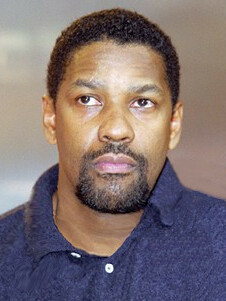
เดนเซล วอชิงตัน

| name = เดนเซล วอชิงตัน
| image = Denzel Washington cropped 02.jpg
| birthname = เดนเซล เฮย์ส วอชิงตัน จูเนียร์
| location = เมาธ์ เวอร์นอน ในนิวยอร์ก
| เครื่องดนตรี =
| ค่าย =
| ส่วนเกี่ยวข้อง =
| academyawards = นักแสดงนำฝ่ายชาย 2001 "Training Day"
นักแสดงสมทบฝ่ายชาย  1989 "Glory"
| goldenglobeawards = นักแสดงสมทบชายยอดเยี่ยม  1990 "Glory"
นักแสดงนำชายยอดเยี่ยม ประเภทดรามา  1999 "The Hurricane"
| ตุ๊กตาทอง =
| สุพรรณหงส์ =
| ชมรมวิจารณ์บันเทิง =
| โทรทัศน์ทองคำ =
| imdb_id = 0000243
เดนเซล เฮย์ส วอชิงตัน จูเนียร์ () เกิดเมื่อวันที่ 28 ธันวาคม ค.ศ. 1954 เจ้าของรางวัลออสการ์สองครั้ง และผู้ชนะจากรางวัลลูกโลกทองคำ เป็นนักแสดง ผู้กำกับชาวอเมริกัน เขาเริ่มเป็นที่รู้จักเมื่อเขารับบทเป็น โรเบิร์ต แมคคอลล์ จากภาพยนตร์ชุดเรื่อง"มัจจุราชไร้เงา"
== ประวัติ ==
เดนเซล วอชิงตันเกิดที่ เมาธ์ เวอร์นอนในนิวยอร์ก เมื่อปี 1954 บิดาเป็นนักบวชในโปรเตสแตนต์#นิกายเพนเทคอสต์|นิกายเพนเทคอสต์ และเป็นเจ้าหน้าที่ในสำนักงานประปาของนครนิวยอร์ก ส่วนมารดาเป็นผู้ประกอบการสถานเสริมความงาม เมื่ออายุได้ 14 ปี เขาถูกส่งไปเรียนโรงเรียนประจำ ในขณะที่พ่อและแม่เขากำลังมีปัญหากัน สุดท้ายก็หย่าร้างกันในที่สุด เขาเข้ามหาวิทยาลัยที่มหาวิทยาลัยฟอร์ดแฮม โดยมีเป้าหมายที่จะเรียนด้านหนังสือพิมพ์ แต่เขาก็ได้มีโอกาสร่วมทำละครของนักศึกษา และทำให้เขาเกิดชื่นชอบงานด้านนั้น จนหันมายึดเป็นอาชีพในเวลาต่อมา และเขาก็รับทุนจากสถาบันอเมริกัน คอนเซอร์เวทอรี เธียเตอร์ ในซานฟรานซิสโก โดยได้แสดงอยู่ 1 ปี จึงเริ่มต้นยึดการแสดงเป็นอาชีพหลัก
เขาก้าวสู่วงการบันเทิงจากละครเวทีเรื่อง "เช็กสเปียร์ อิน เดอะ ปาร์ก" ตามด้วยละครบรอดเวย์หลายเรื่อง ฮอลลีวู้ดค้นพบวอชิงตันเมื่อเขาได้รับการคัดเลือกให้เล่นภาพยนตร์ที่แพร่ภาพทางโทรทัศน์ในปี 1979 เรื่อง "Flesh and Blood" แต่การแสดงในละครเวที "A Soldiers Play" ก็เข้าตาผู้อำนวยการสร้างซีรีส์โทรทัศน์เรื่อง "St. Elsewhere" ทางเอ็นบีซี
เขาแสดงภาพยนตร์เรื่องแรกคือ "Carbon Copy" จากนั้นเขาก็เริ่มชื่อเสียง เมื่อเขาได้รับบทเป็น Dr Phillip Chandler ในละครชีวิตทางโทรทัศน์เรื่อง "St. Elsewhere" และต่อมา ได้รับการเสนอชื่อเข้าชิงรางวัลออสการ์ จากบทของ Steve Biko นักต่อสู้เพื่ออิสรภาพชาวแอฟริกาใต้ ในภาพยนตร์ของ Richard Attenborough เรื่อง "Cry Freedom" จนเขามาได้รับรางวัลออสการ์ในบททาสจากภาพยนตร์เรื่อง "Glory" และในปี 1990 เขาแสดงในภาพยนตร์เรื่อง "Mo’ Better Blues" และต่อด้วยเรื่อง "Malcom X" และ "He Got Game" ซึ่งเป็นเรื่องที่ได้เข้าชิงรางวัลออสการ์หลายรางวัล จากนั้นก็ได้รับบทเป็นทนายในเรื่อง "Philadelphia" ตามด้วย "Crimson Tide" และ "Devil in a Blue Dress" ซึ่งเป็นภาพยนตร์เรื่องแรกของบริษัทสร้างภาพยนตร์ของเขาเองชื่อ Mundy Lane Entertainment
เดือนพฤศจิกายน ปี 1999 นำแสดงในภาพยนตร์ "The Bone Collector" เกี่ยวกับการล่าตัวฆาตกรต่อเนื่องร่วมกับ แองเจลิน่า โจลี่ ต่อมาปี 2000 นำแสดงในภาพยนตร์ "Remember the Titans" กวาดรายได้ในสหรัฐ 115 ล้านดอลลาร์ และช่วงต้นปีเดียวกันนั้นเขานำแสดงในภาพยนตร์ "The Hurricane" และได้รับรางวัลลูกโลกทองคำสาขานักแสดงนำชายยอดเยี่ยม และได้รับการเสนอชื่อชิงออสการ์อีกครั้งในบท รูบิน เฮอร์ริเคน คาร์เตอร์
จนในปี 2001 เขาได้รับรางวัลออสการ์นักแสดงนำชายยอดเยี่ยมใน "Training Day" ในบทตำรวจลอสแอนเจลิสมือเก๋าผู้สอนงานให้ตำรวจยาเสพติดหน้าใหม่(รับบทโดย อีธาน ฮอว์ก) ในวันแรกที่เขาทำงาน และในปี 2002 ได้แสดงในแสดงภาพยนตร์ John Q จากนั้นก็มีผลงานกำกับภาพยนตร์เรื่องแรก "Antwone Fisher" ที่สร้างขึ้นจากชีวิตจริงเรื่องราวของ ฟิชเชอร์ กะลาสีหนุ่มผู้มีปัญหาทางจิต (รับบทโดย ดีเรค ลุค) ภาพยนตร์เรื่องนี้ได้รับเสียงวิจารณ์ชื่นชมและได้รับรางวัลอีกหลายรางวัล
ปี 2003 ได้แสดงภาพยนตร์ "Out Of Time" ในหนังทริลเลอร์ปริศนาฆาตกรรมกับบทหัวหน้าตำรวจฟลอริดาผู้ต้องไขปริศนาคดีฆาตกรรมซับซ้อนซ่อนเงื่อนก่อนตัวเขาเองจะตกเป็นผู้ต้องสงสัยเสียเอง ต่อมาในปี 2004 ร่วมงานกับผู้กำกับภาพยนตร์ โทนี สก็อต ใน "Man On Fire" ในบทอดีตทหารเรือที่ได้รับการว่าจ้างให้ปกป้องเด็กหญิงคนหนึ่ง ในปีเดียวกันยังแสดงภาพยนตร์ "The Manchurian Candidate" ร่วมกับ เมอริล สตรีพ และในปี 2006 แสดงร่วมกับไคลฟ์ โอเว่น และโจดี้ ฟอสเตอร์ ใน "Inside Man" ส่วนปลายปี 2006 แสดงใน "Deja Vu" รับบทเจ้าหน้าที่เอทีเอฟ ดั๊ก คาร์ลิน ในการสืบสวนคดีฆาตกรรมสะเทือนขวัญ และในปี 2007 เขามีหนังฟอร์มยักษ์ "American Gangster" ประกบกับ รัสเซล โครว์ ในช่วงเวลาปี 2007 นั้น เดนเซลได้แสดงหนังเรื่อง The Great Debaters เป็นหนังย้อนไปในสมัยคริสต์ทศวรรษ 30 แสดงเป็น Melvin B. Tolson ในปี 2009 เดนเซล แสดงหนังเรื่อง The Taking of Pelham 123 แสดงเป็น Walter Garber เป็นเจ้าหน้าที่ของสถานีรถไฟ ซึ่งขบวนรถไฟที่ 123 โดนปล้น ในปี 2010 เดนเซลแสดงหนังเรื่อง The book of ELi และ ปลายปี 2010 เขาแสดงหนังเรื่อง unstopable แสดงเป็น Frank Barnes เกี่ยวกับรถไฟที่หยุดไม่อยู่
นอกจากในจอแล้วนอกจอเขาเป็นคนกล้าพูด กล้าแสดง ความคิดเห็น เห็นได้จากการถกเถียงกับเควนติน ทาเรนติโน เกี่ยวกับเรื่องการเหยียดผิวในภาพยนตร์ของเขา นอกจากนี้เดนเซลยังมีอีกบทบาทหนึ่งในการเป็นโฆษกให้กับ Boys & Girls Club of America
ทางด้านชีวิตส่วนตัวเขาแต่งงานกับพอลเลตตา มีบุตรด้วยกันสี่คน ได้แก่ จอห์น เดวิด ,คาเทีย และฝาแฝด มัลคอล์ม กับโอลิเวีย
== อ้างอิง ==
== แหล่งข้อมูลอื่น ==
* เดนเซล วอชิงตัน. . คอลัมน์รู้ไปโม้ด โดยน้าชาติ ประชาชื่น.
* เดนเซล วอชิงตัน (Denzel Washington). . "movieseer.com".
* เดนเซล วอชิงตัน. โดยข่าวสด. วันเสาร์ที่ 2 ธันวาคม พ.ศ. 2549.
*
หมวดหมู่:นักแสดงอเมริกัน
หมวดหมู่:ผู้กำกับภาพยนตร์ชาวอเมริกัน
หมวดหมู่:นักแสดงนำชายยอดเยี่ยม รางวัลออสการ์
หมวดหมู่:นักแสดงสมทบชายยอดเยี่ยม รางวัลออสการ์
หมวดหมู่:ผู้ได้รับรางวัลลูกโลกทองคำ สาขานักแสดงสมทบชายยอดเยี่ยม
หมวดหมู่:ชาวอเมริกันเชื้อสายแอฟริกา
หมวดหมู่:บุคคลจากรัฐนิวยอร์ก